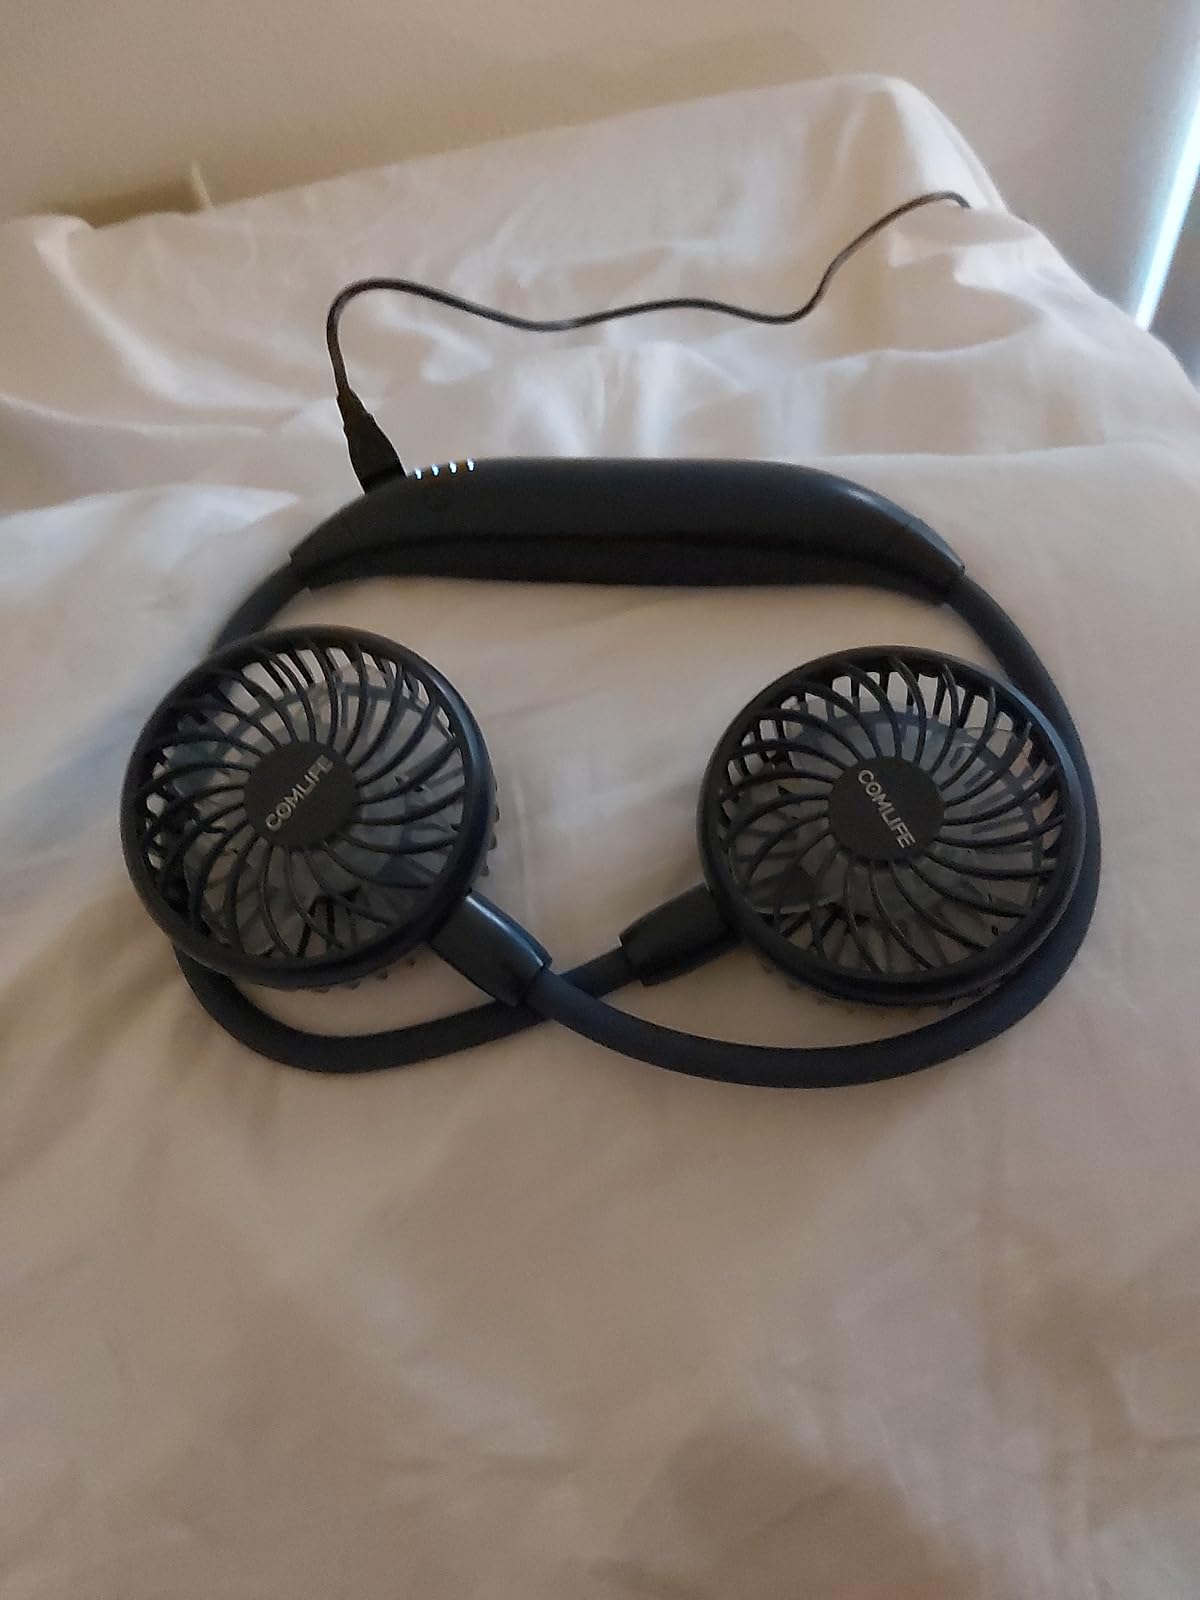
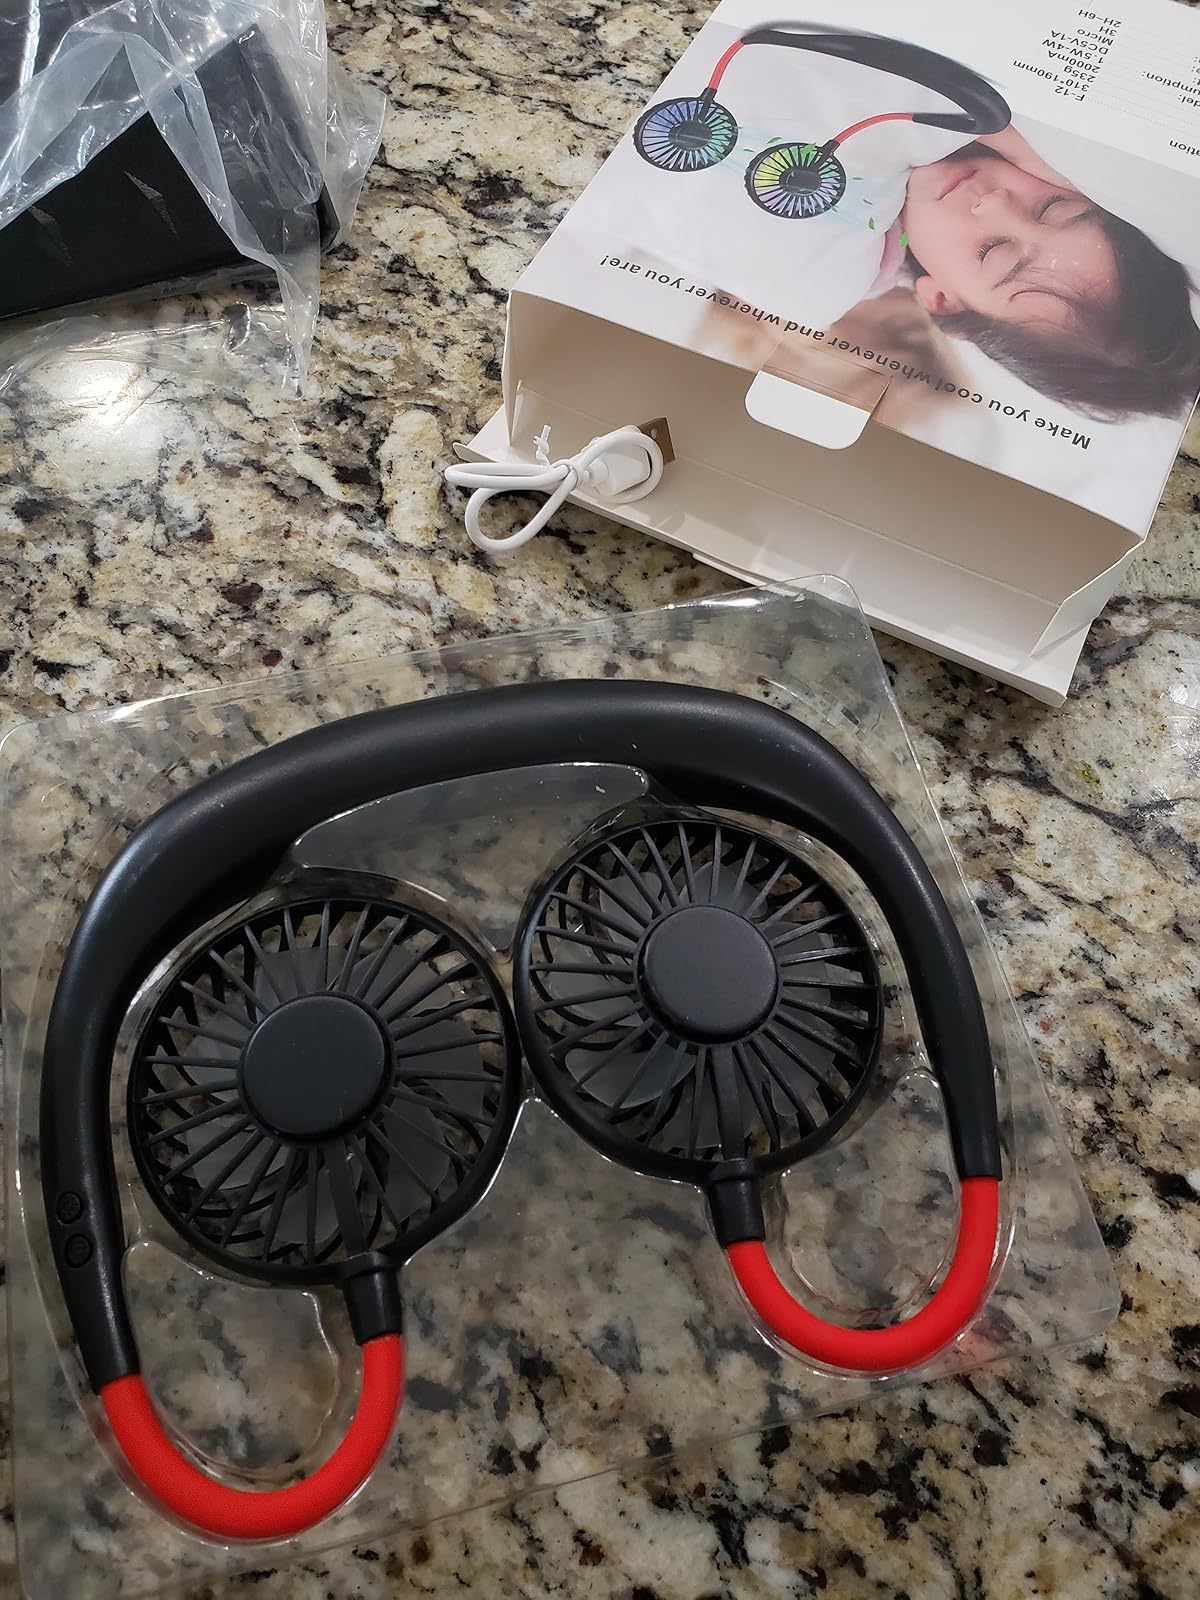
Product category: fan
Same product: no